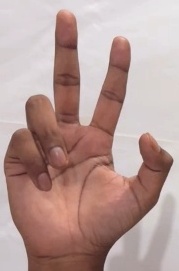
ASL sign: 3